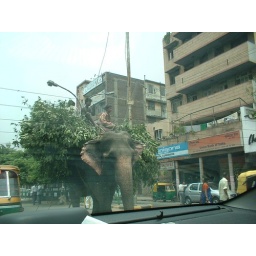
A &amp;quot;Hati&amp;quot;, or Elephant, walking down the middle of the street in old Delhi, India.